Westward Ho! (novel)

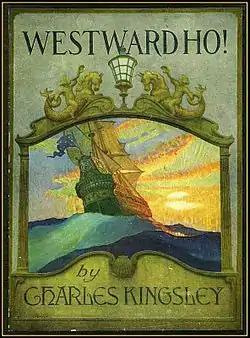
1920 edition illustrated with paintings by N. C. Wyeth

In April 1925, the book was the first novel to be adapted for radio by the BBC. The first movie adaptation of the novel was a 1919 silent film, "Westward Ho!", directed by Percy Nash. A 1988 children's animated film, "Westward Ho!", produced by Burbank Films Australia, was loosely based on Kingsley's novel.